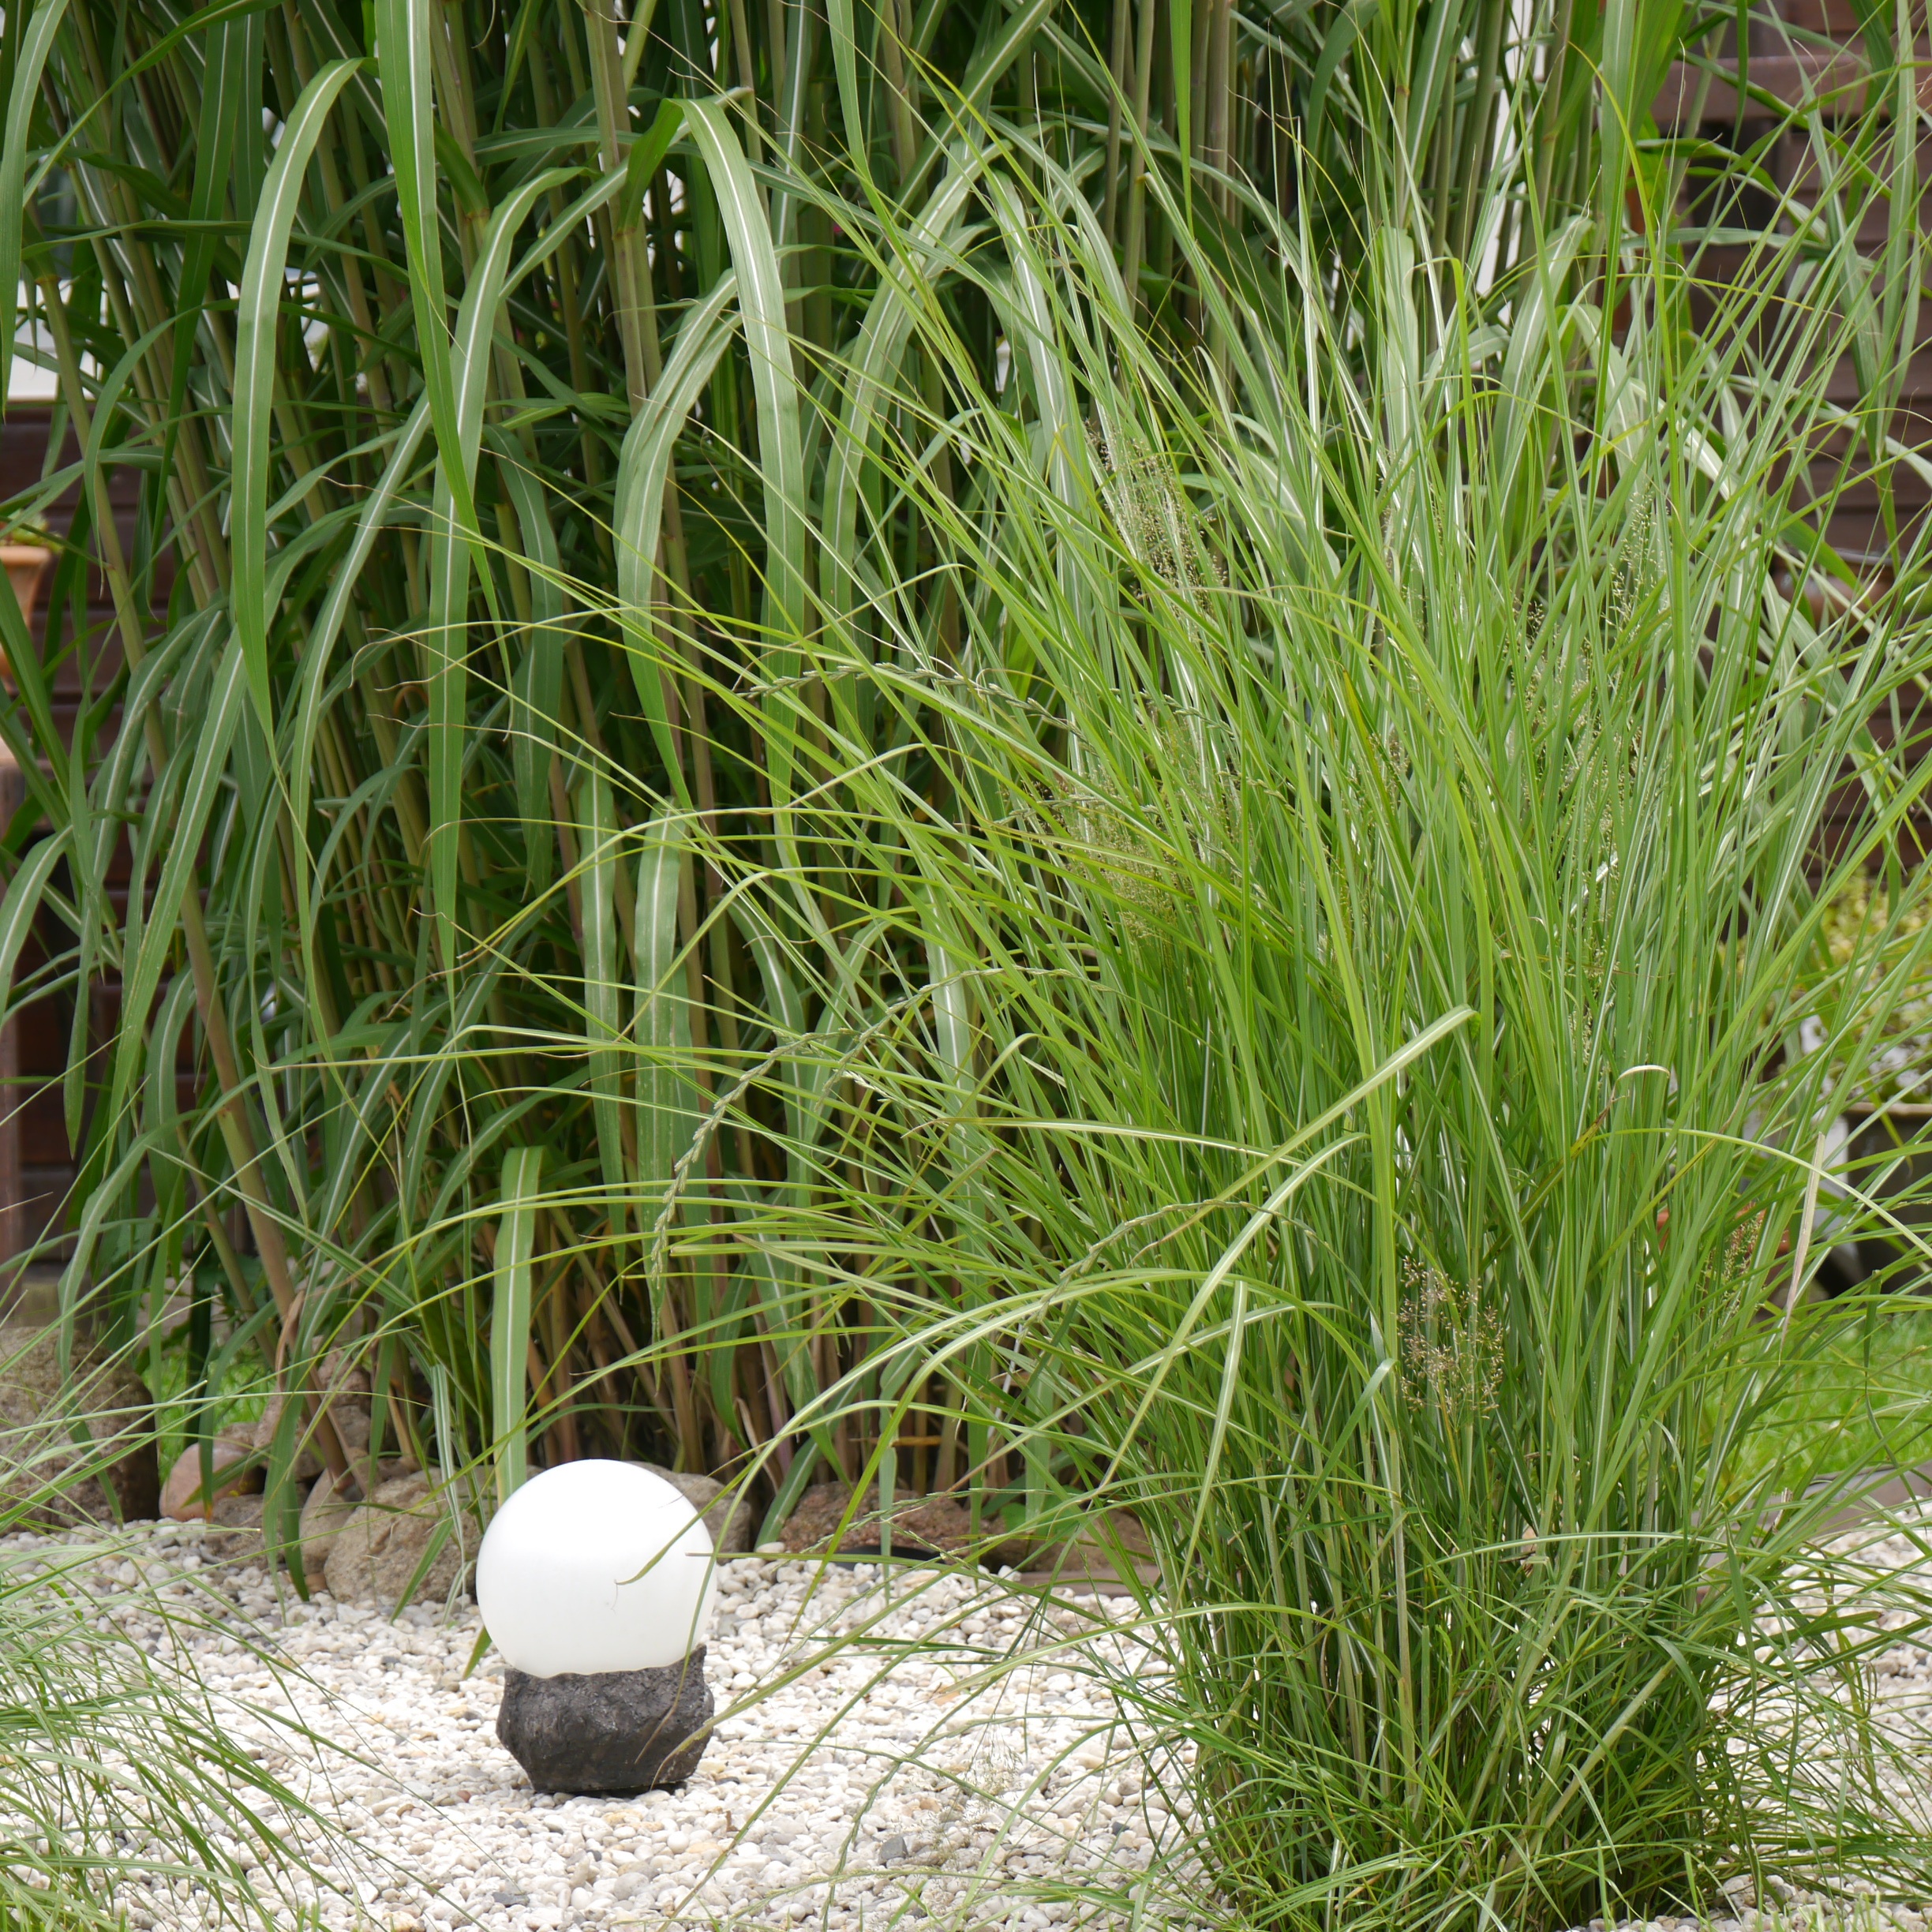
grass, plant, lawn, meadow, prairie, flower, green, soil, agriculture, garden, grasses, bamboo grassedit this page, flowering plant, chrysopogon zizanioides, grass family, land plant